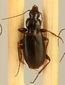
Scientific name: Calathus advena
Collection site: Rocky Mountains NEON (RMNP), plot RMNP_014